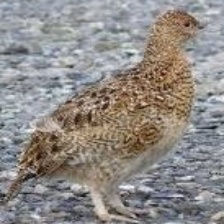
Species: WILLOW PTARMIGAN
Scientific name: LAGOPUS LAGOPUS